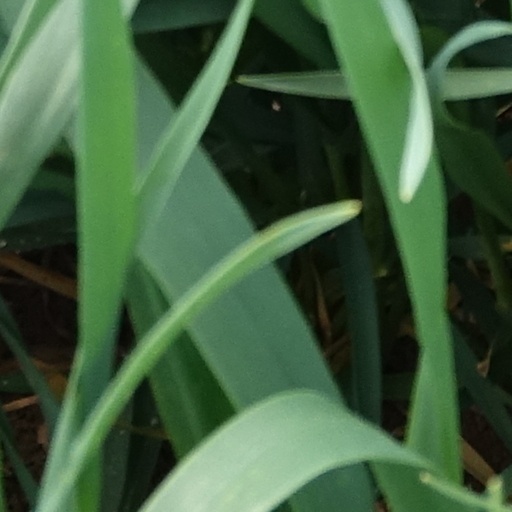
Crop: wheat